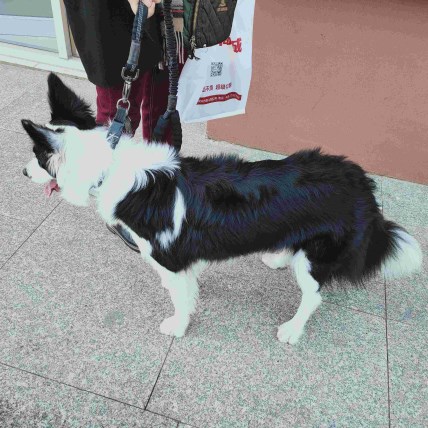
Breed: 2594-n000109-Border_collie